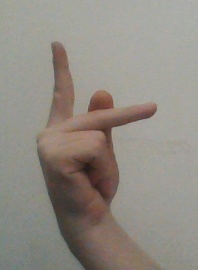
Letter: dha